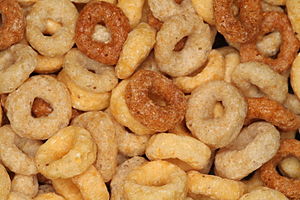
Cheerios
Cheerios.
Cheerios er et amerikansk morgenmadsprodukt af pulveriseret havre, der bliver fremstillet af General Mills. Det er formet i en ring. I nogle lande som Storbritannien og Danmark bliver det markedsført af Cereal Partners under Nestlé-varemærket. I Australien og New Zealand sælges det mærket Uncle Toby's.